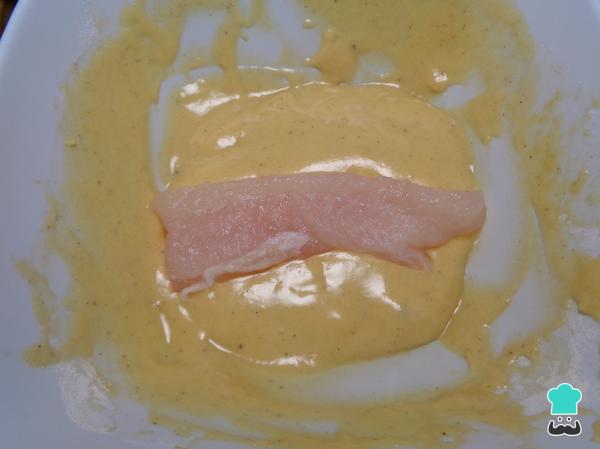
Pasados los 30 minutos de reposo de la mezcla para capear, retiramos del refrigerador e introducimos las tiras de pescado en la mezcla cubriéndolas completamente de esta.